Snare drum technique

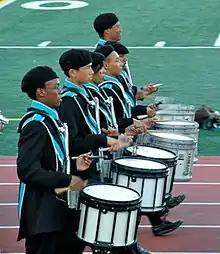
Snare drummers in a high school marching band playing with traditional grip

There are two categories of grips used in snare technique: matched grip, in which both hands hold the sticks in an overhand grip, and traditional grip, in which one hand uses an overhand grip and the other an underhand grip. Traditional grip is almost exclusively used on snare drum, and concert bass drum, while matched grip is used on all percussion instruments. Traditional grip is also primarily used in drum corps style marching environments, such as Drum Corps International.